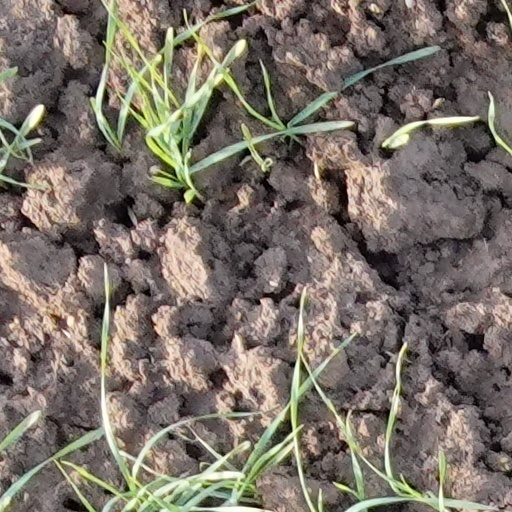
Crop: wheat